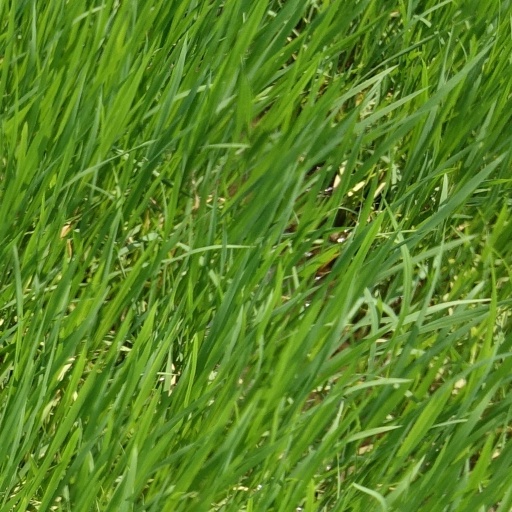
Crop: rice